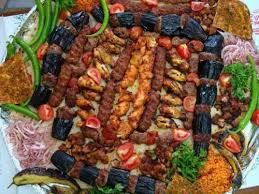
Yemek: kebap